Georgia Twinn

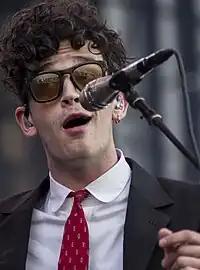
Matty Healy performing in Chile in 2017

In April 2021, she released "Matty Healy", a song named after the frontman of the 1975, who she became a fan of via her older sister, "Girls" first. The song was written when she was fifteen about an arrogant ex-boyfriend who looked like Healy and thought he was better looking than him, and was conceived after Twinn told her regular collaborators about him. The song's bridge references the band's "Somebody Else", and the song's video features a derivative of TikTok, Twinntok, which featured a number of Twinn's old videos. The following month, she released "Moth", a grunge song which contained Nirvana references and was written about a codependent relationship she was in. She became a member of Loud LDN, a collective of London-based women and non-binary artists set up in May 2022, that year.